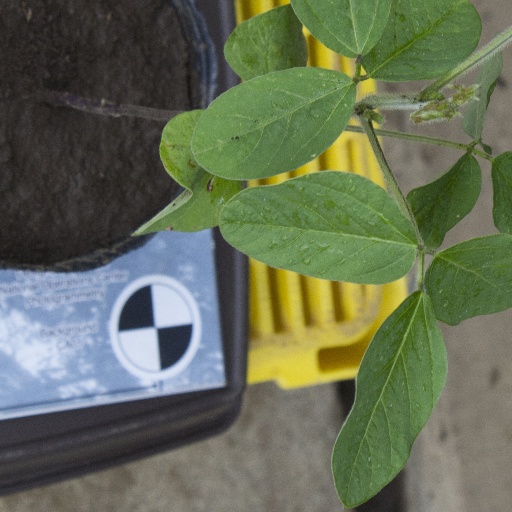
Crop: soybean